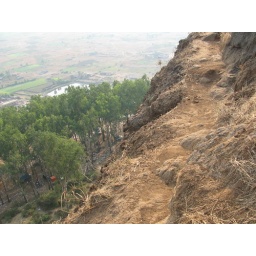
Side hill road from Khandala Cave Temple/ Palace in Maharashtra, India